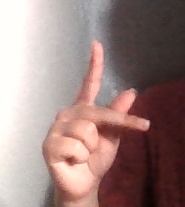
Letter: dha